Bennett Place

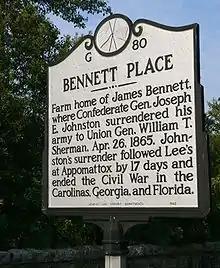
The Bennett Place marker

The difficulty in reaching a surrender agreement lay in part in Johnston's desire, influenced by President Davis, for more than the purely military surrender that Major General Sherman offered. Sherman's original terms matched those offered by Lt. General Ulysses S. Grant to General Robert E. Lee at Appomattox Court House, Virginia, but Johnston along with General John C. Breckinridge, also serving as Secretary of War for the Confederacy, insisted on resolutions of political issues, including the reestablishment of state governments, return of some weapons to state arsenals and civil rights after the war. Sherman, in accordance with Lincoln's stated overall wishes for a compassionate and forgiving end to the war, agreed on terms that included the political issues. Sherman was unaware that on March 3, Lincoln had given Grant orders to discuss only military matters with Lee. Lincoln was later assassinated.